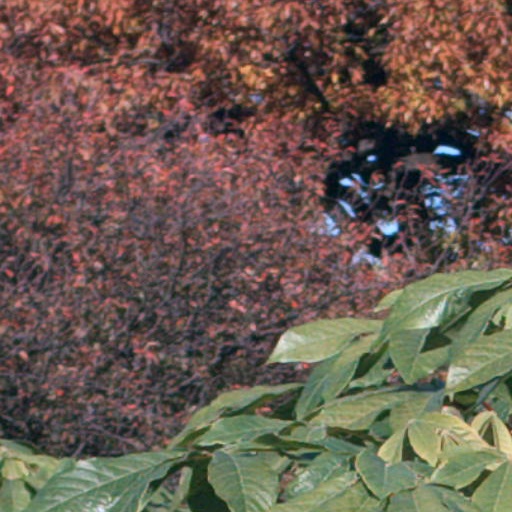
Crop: cassava